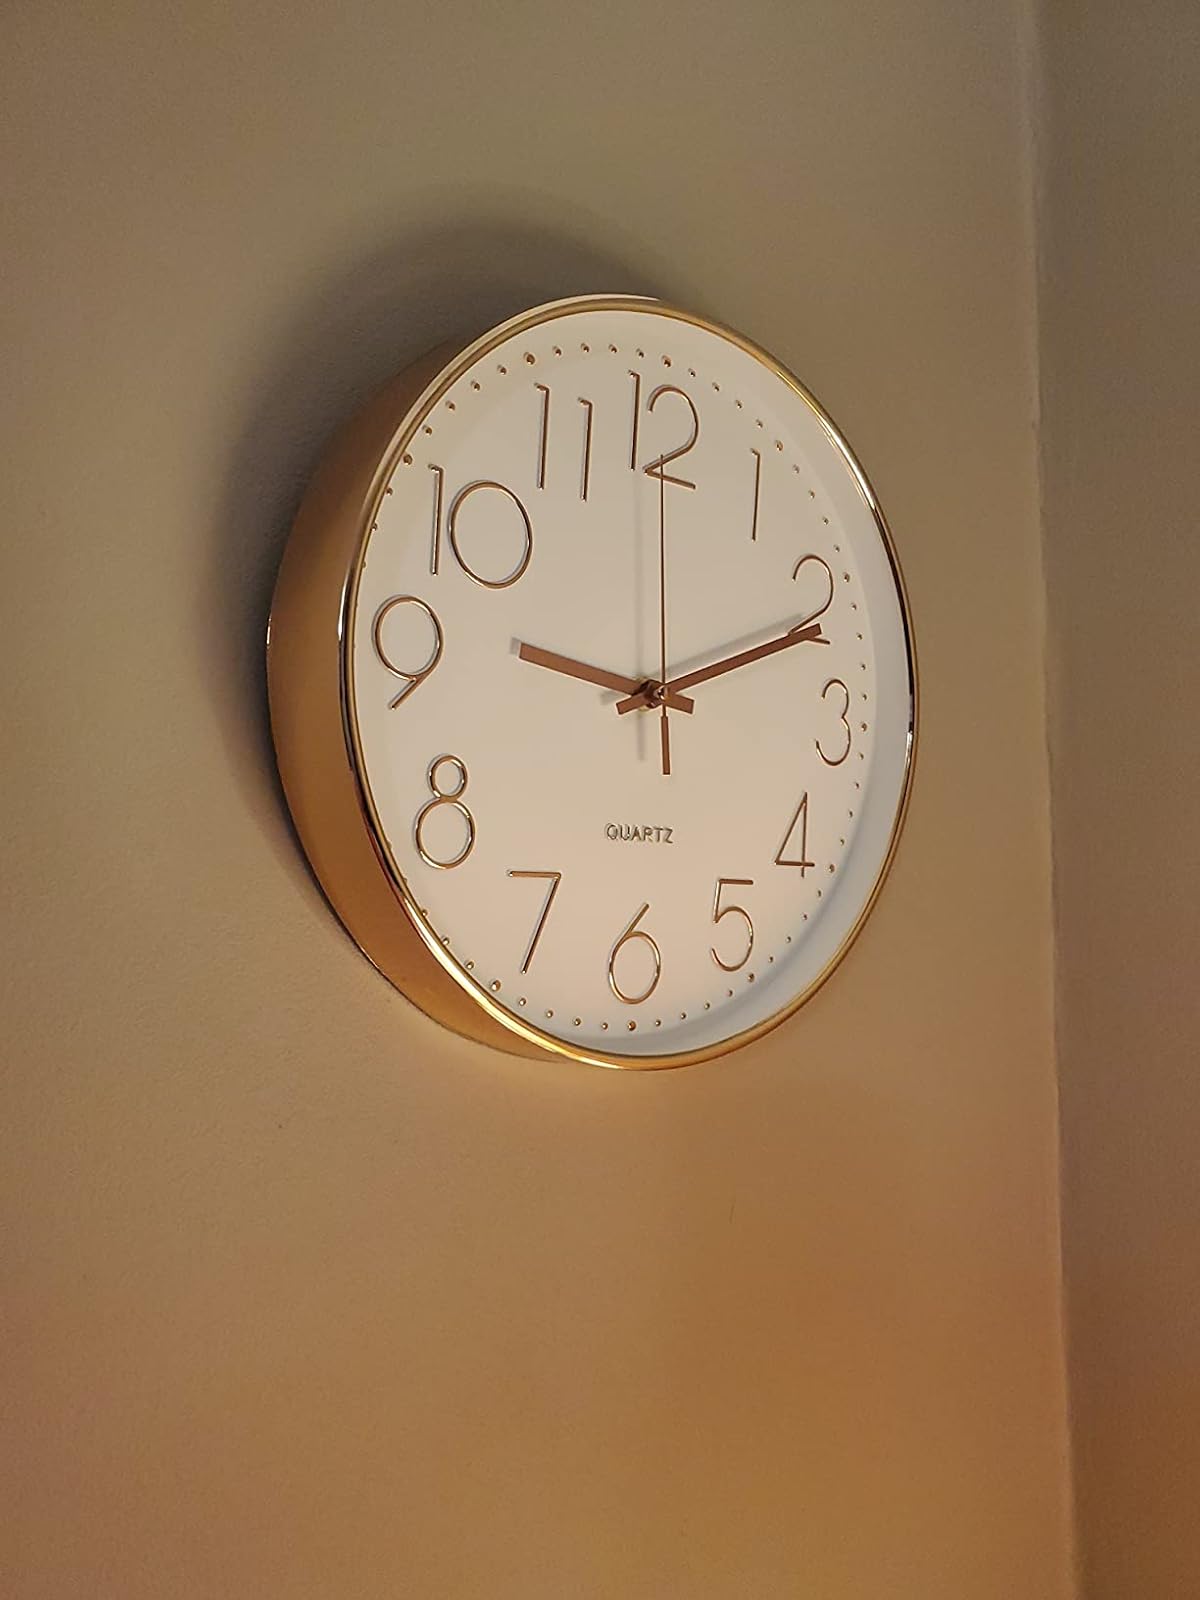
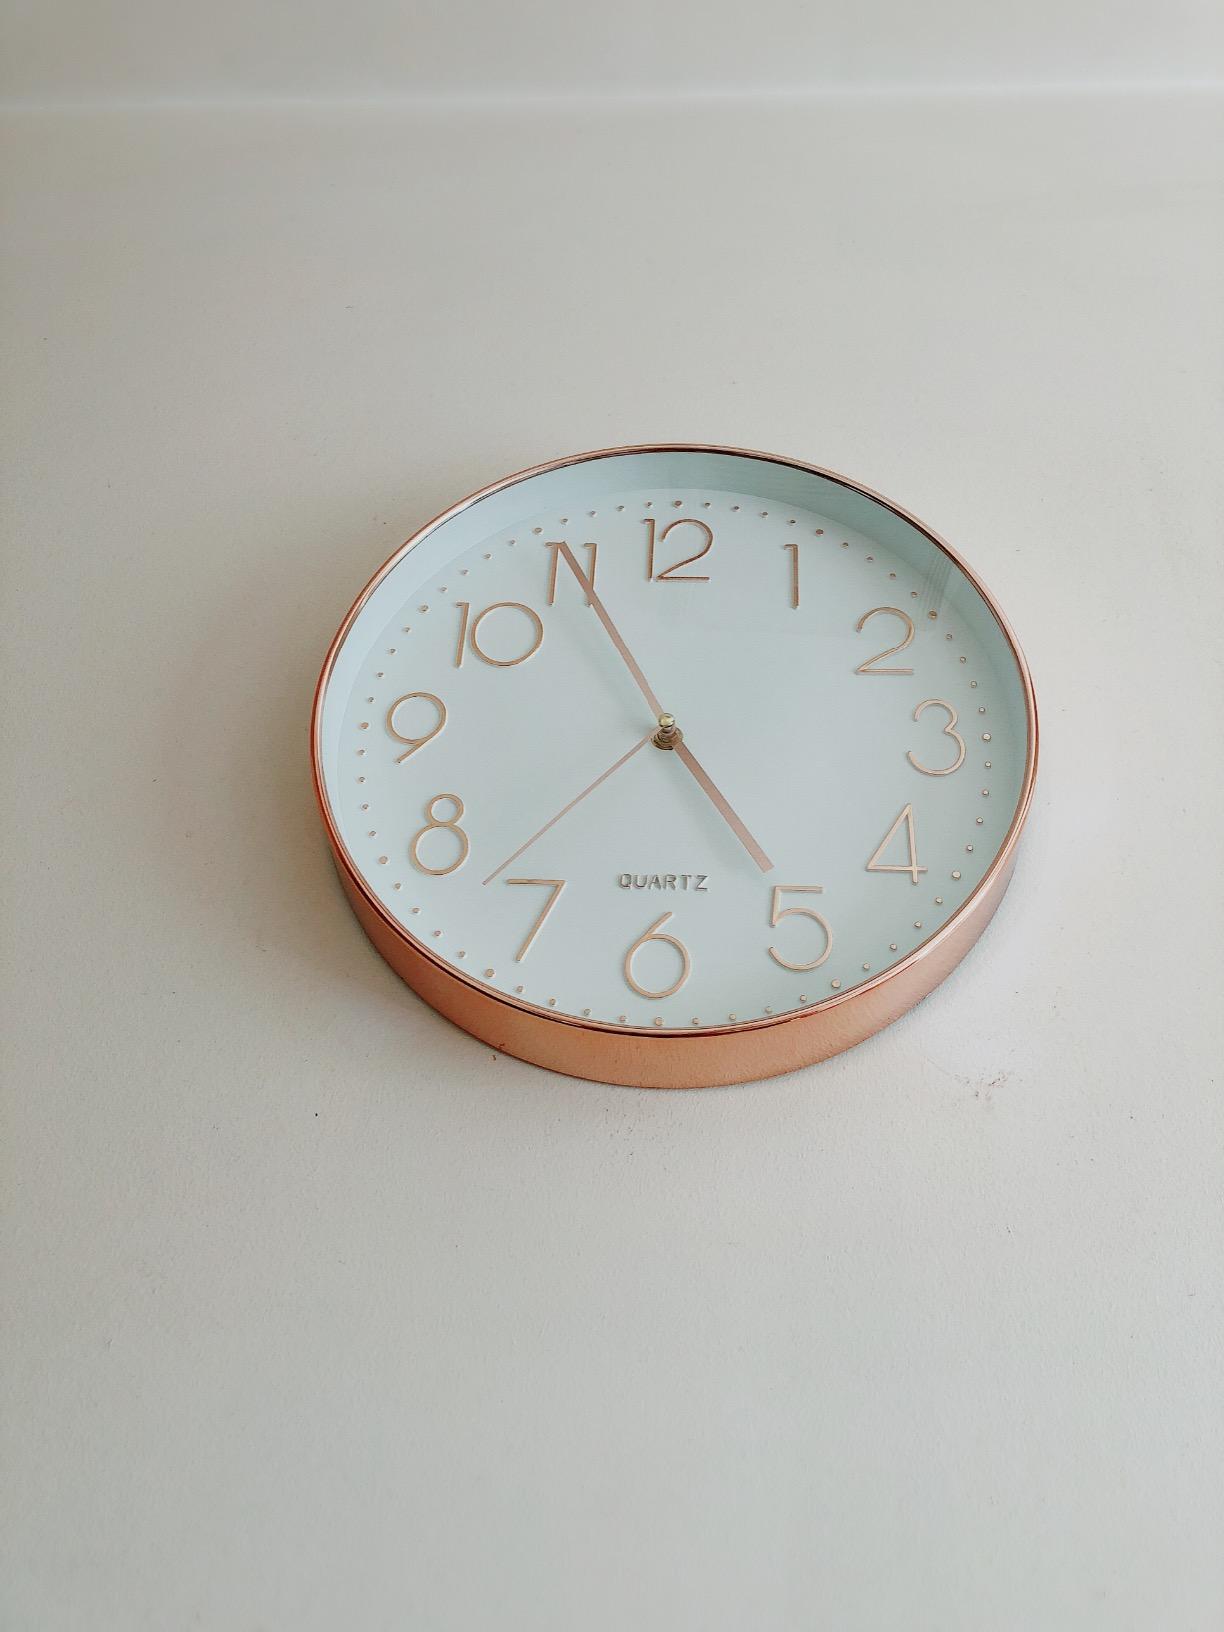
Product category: clock
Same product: yes